Sub-Parish Church of Santo Cristo

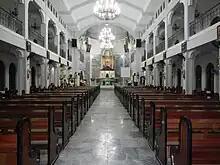
Church interior in 2012

During the Spanish colonization period of the 1880s, the settlement, baryo of Baliuag, had no name until it was called "Santo Cristo." The Feast Day was celebrated annually on May 3, led by a "President" of the Fiesta. Brother Juan was the first, while Kabisera Andres Ramos was the caretaker of the Statue or Holy Image, according to writer Alejandro Fernando. They chose the "Hubad" (naked) Kristo as their Patron due to poverty. Ever since, immigrants and pilgrims from many provinces have visited the miraculous statue of the Chapel on Fridays and Sundays. More than 12 local and visitor's faith healers conducted regular Friday spiritual healing there. Nipa leaves and bamboo were used to build the small Kapilya.